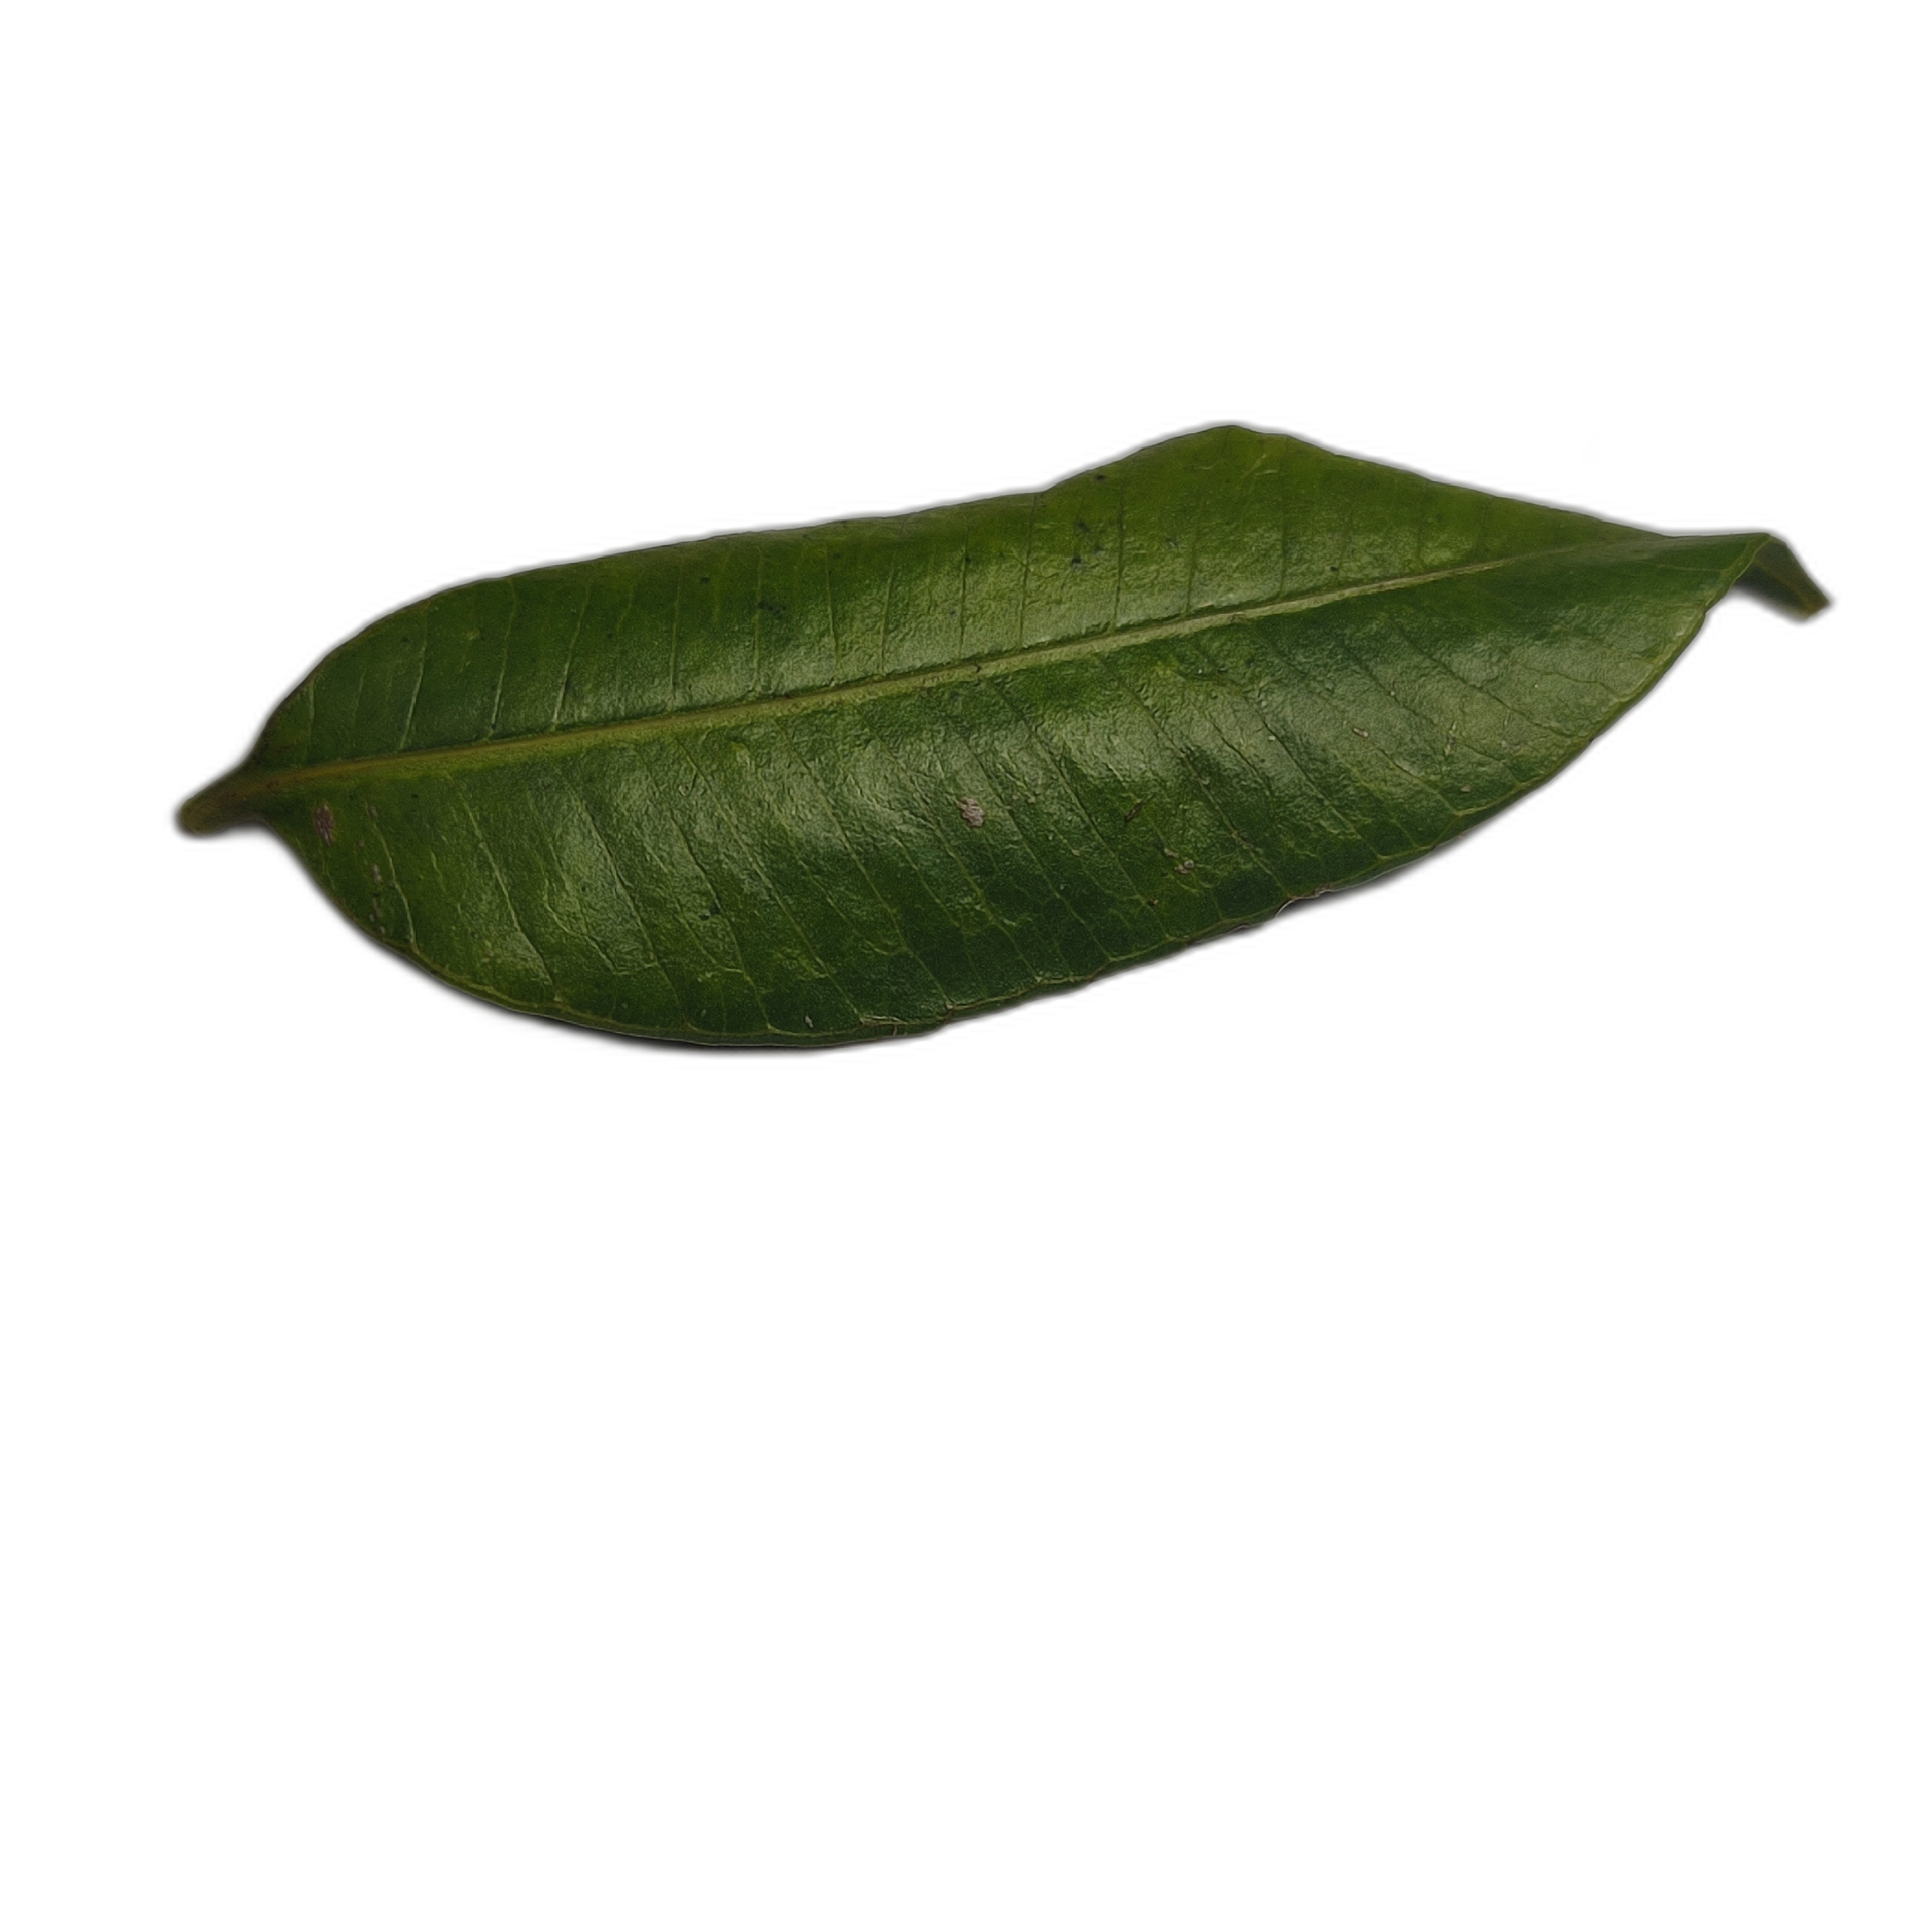
Label: healthy